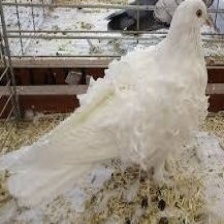
Species: FRILL BACK PIGEON
Scientific name: COLUMBA LIVIA DOMESTICA